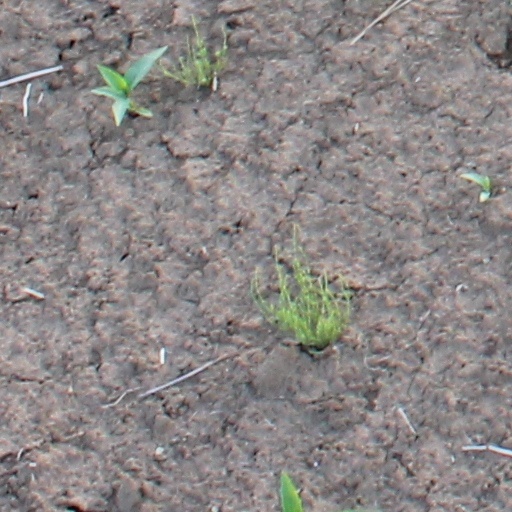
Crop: wheat